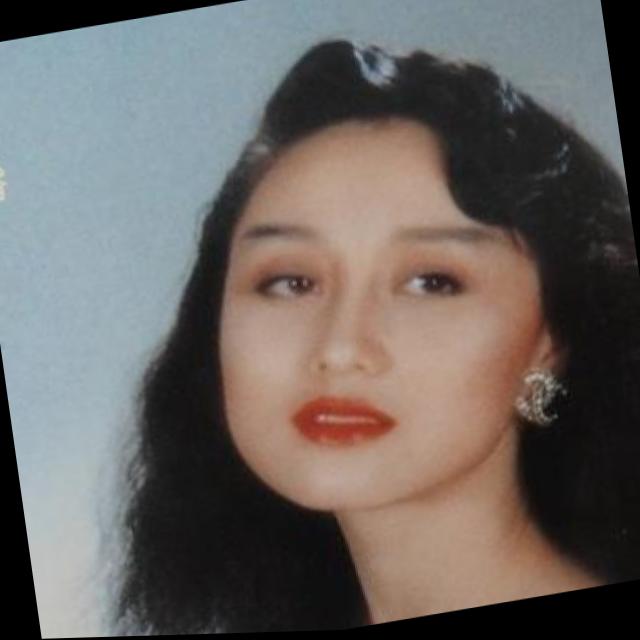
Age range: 21-44